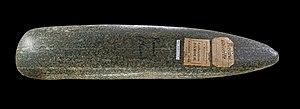
Hache polie néolithique